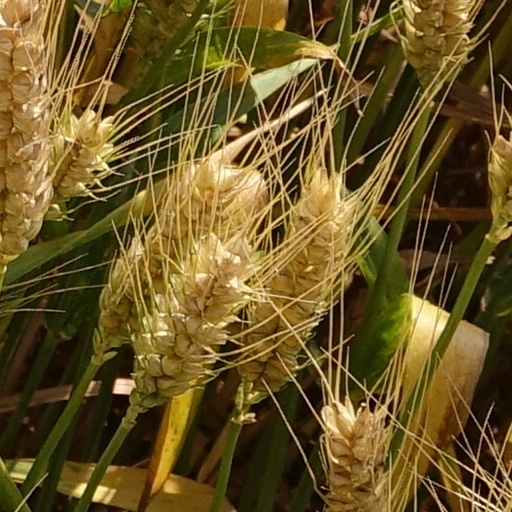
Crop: wheat